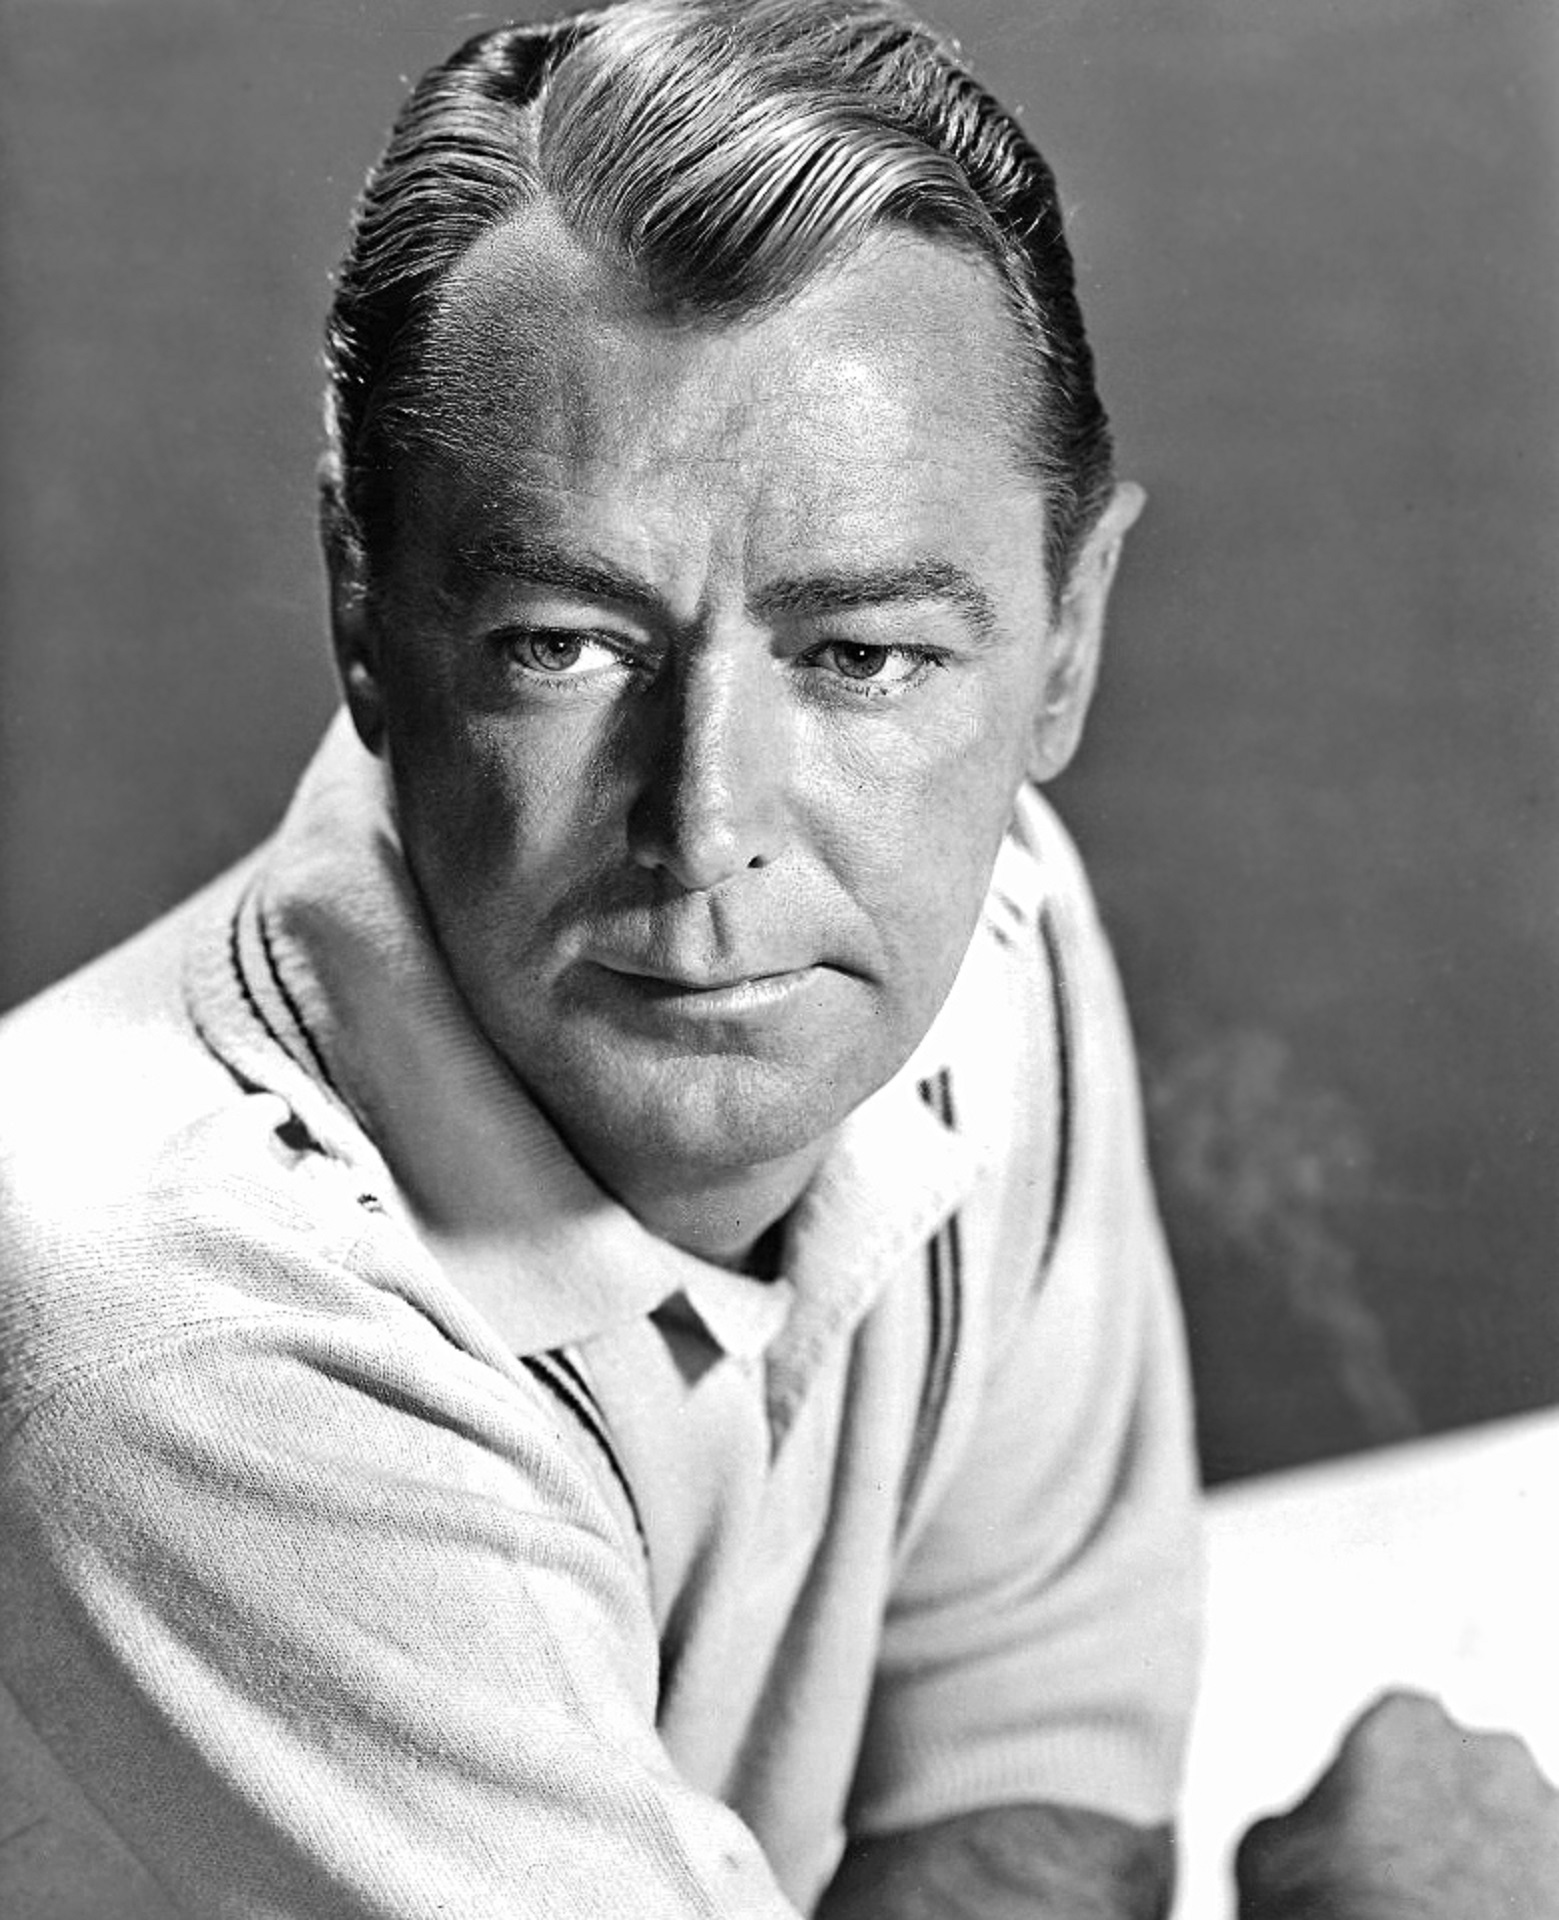
man, person, black and white, vintage, retro, film, male, hollywood, portrait, television, tv, monochrome, hairstyle, drawing, cinema, entertainment, actor, movies, producer, monochrome photography, portrait photography, alan ladd